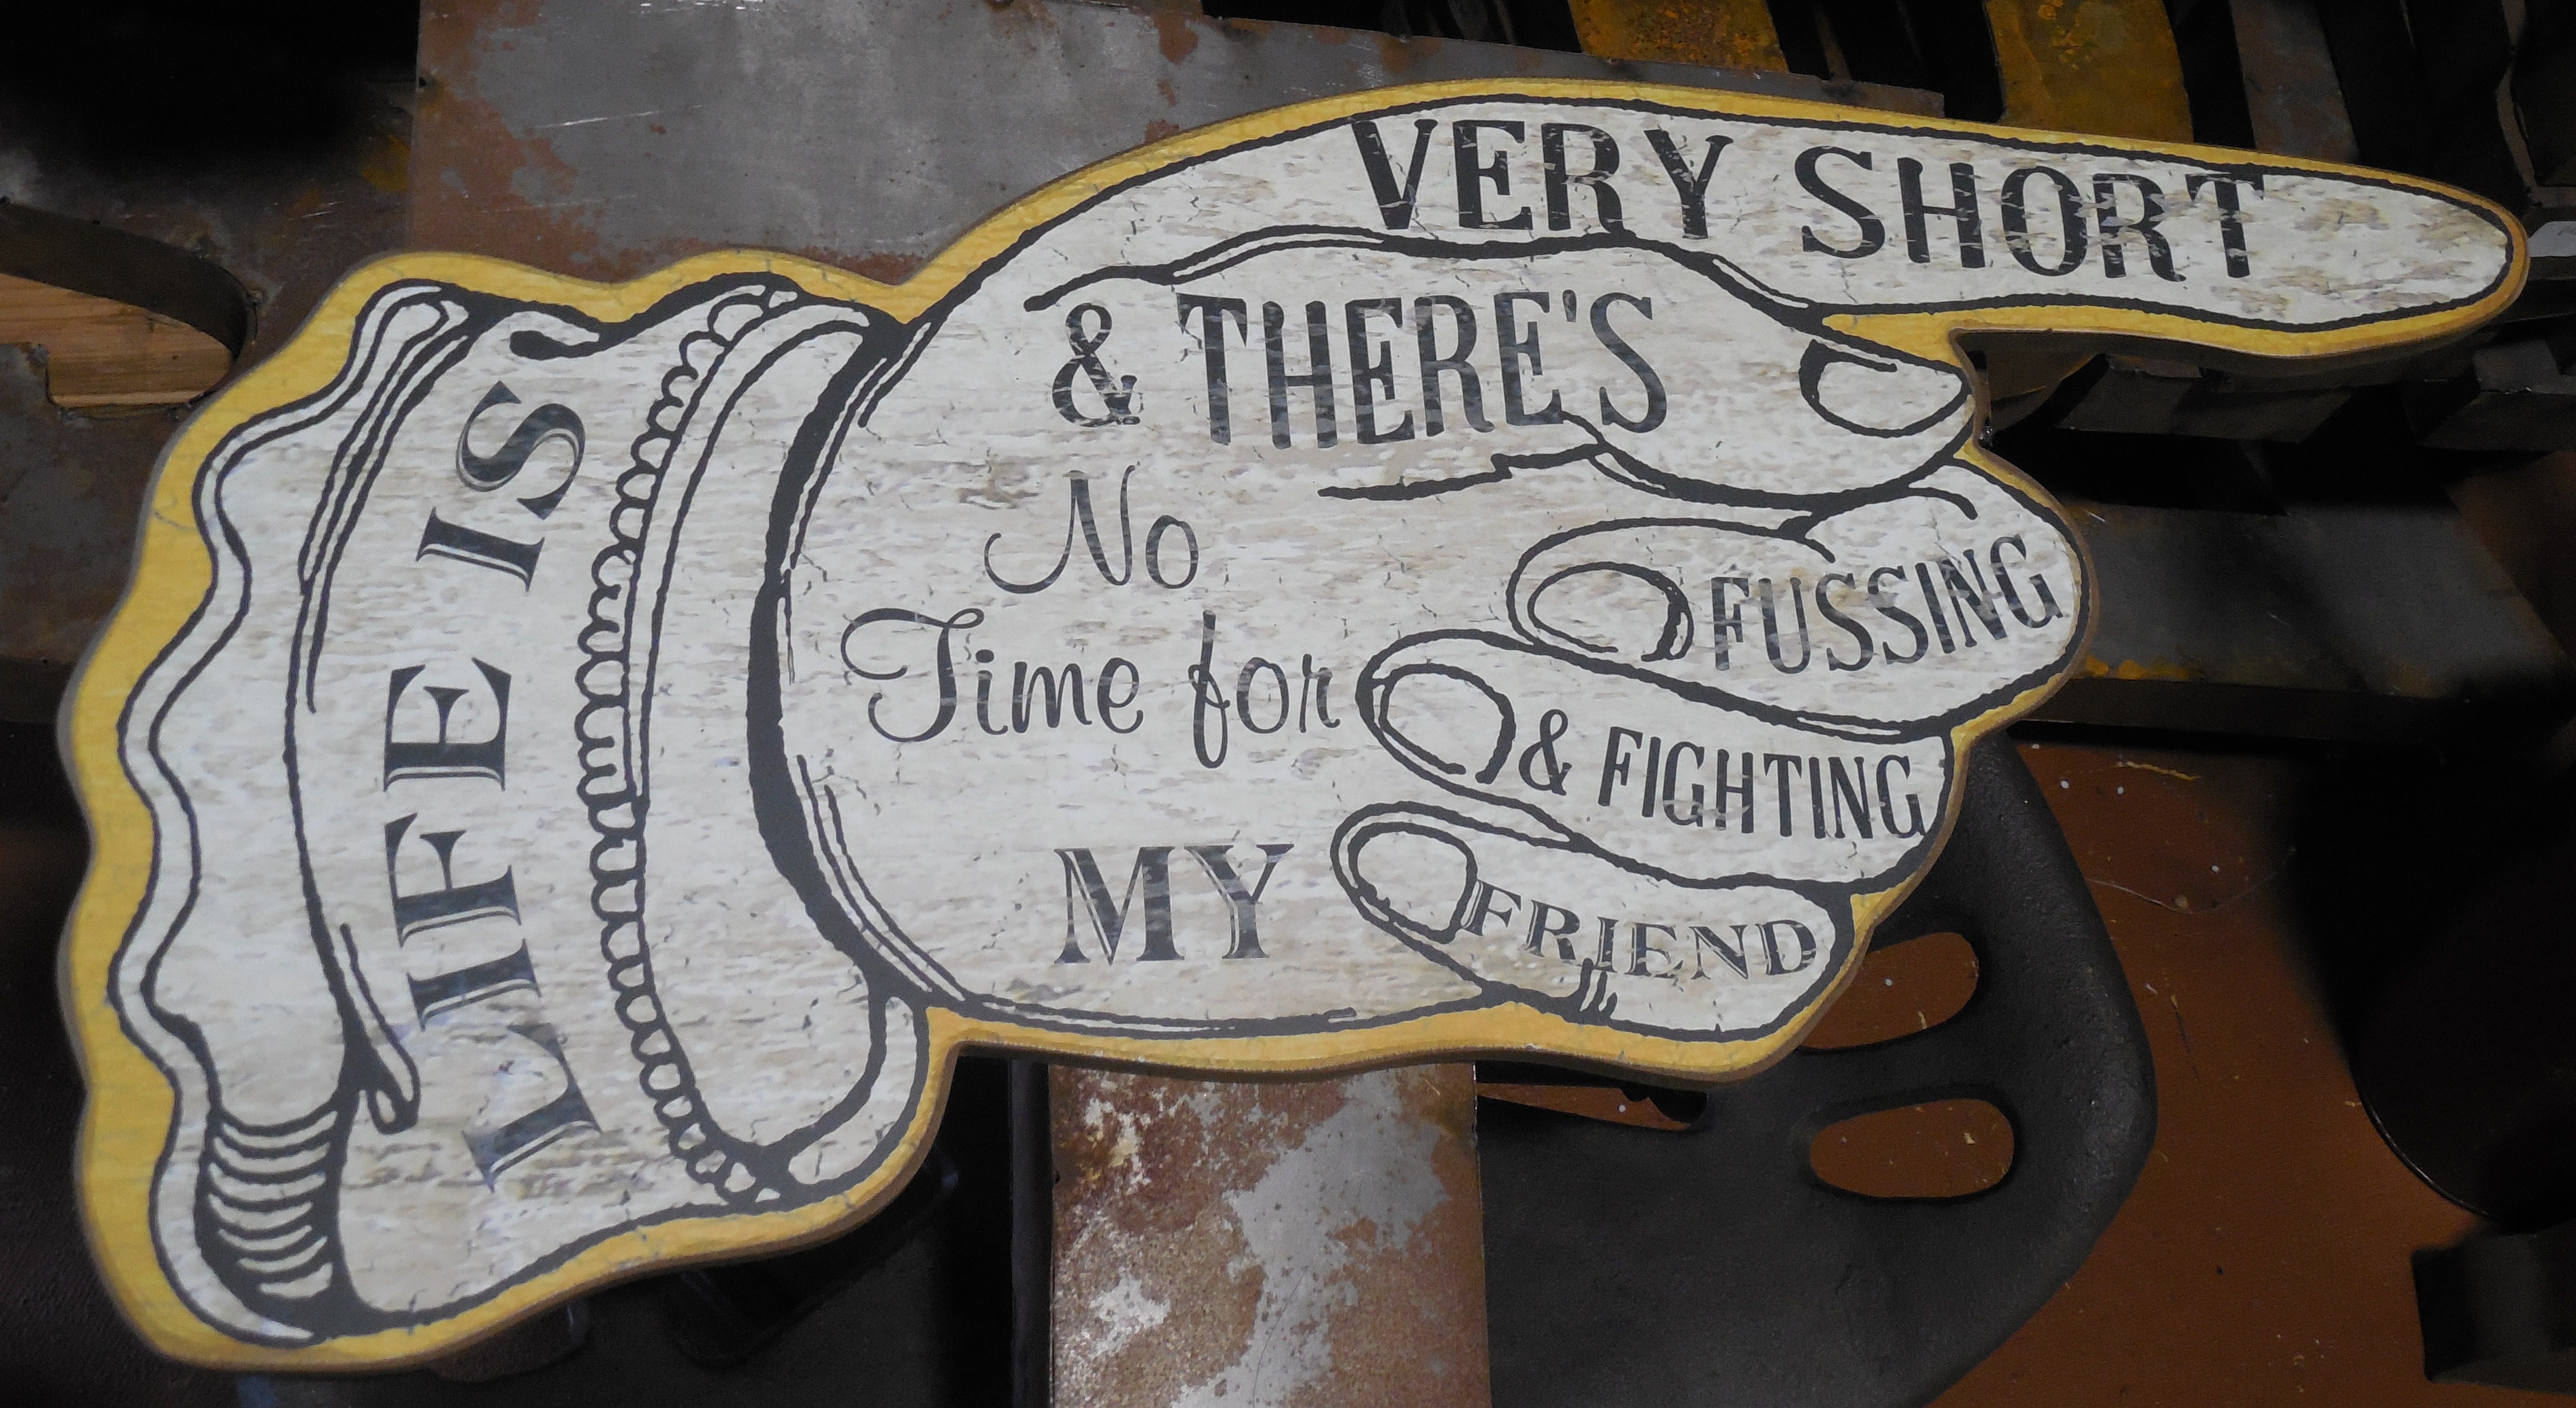
hand, white, number, sign, finger, symbol, letter, communication, human, gesture, business, art, sketch, design, text, style, icon, language